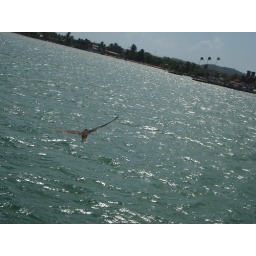
This bird was diving for fish while the ferry pulled in to port.